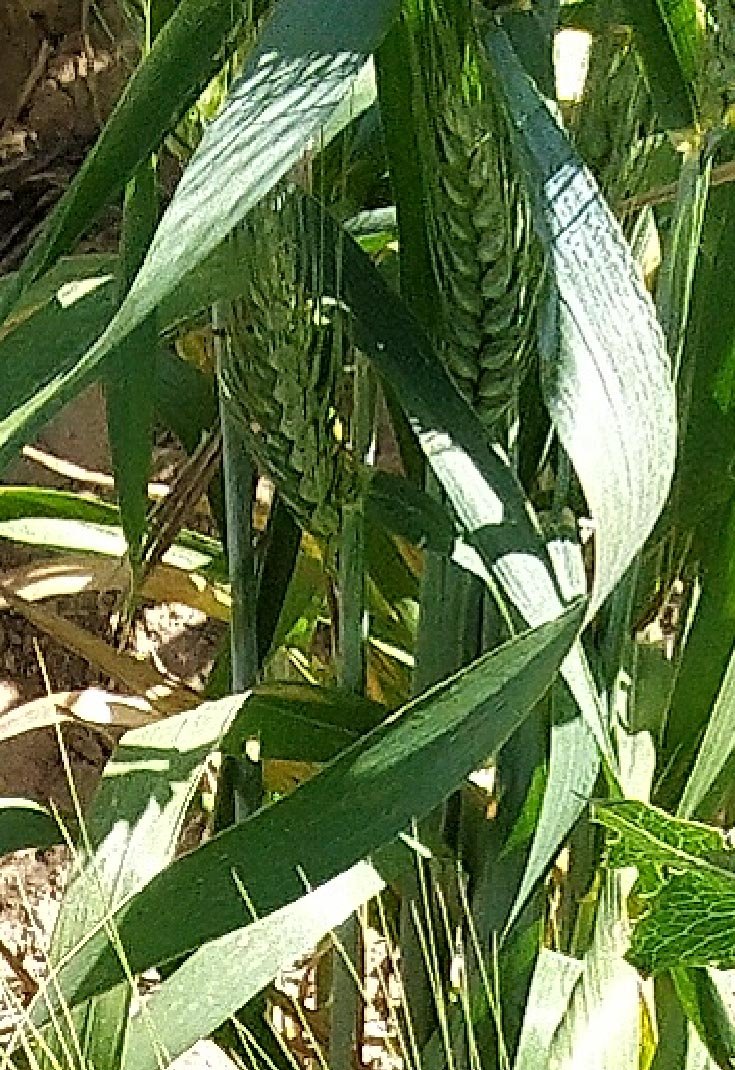
Label: Wheat___Healthy